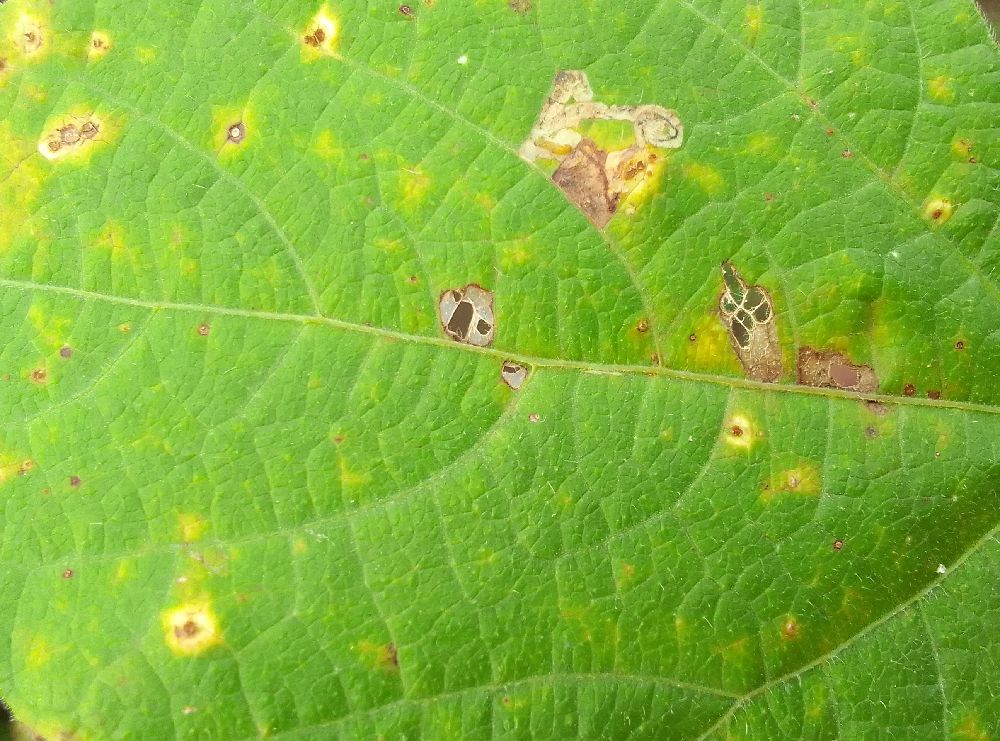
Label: rust